67th Primetime Emmy Awards

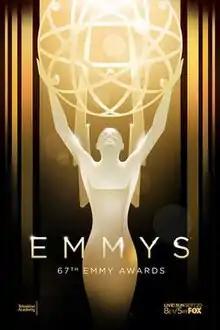
Promotional poster

The 67th Primetime Emmy Awards honored the best in US prime time television programming from June 1, 2014, until May 31, 2015, as chosen by the Academy of Television Arts & Sciences. The ceremony was held on Sunday, September 20, 2015, at the Microsoft Theater in Downtown Los Angeles, California, and was broadcast in the U.S. by Fox. Andy Samberg hosted the show for the first time. The nominations were announced on July 16, 2015.